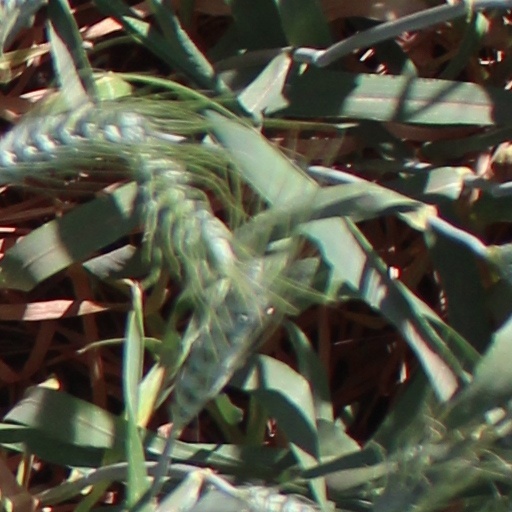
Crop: wheat